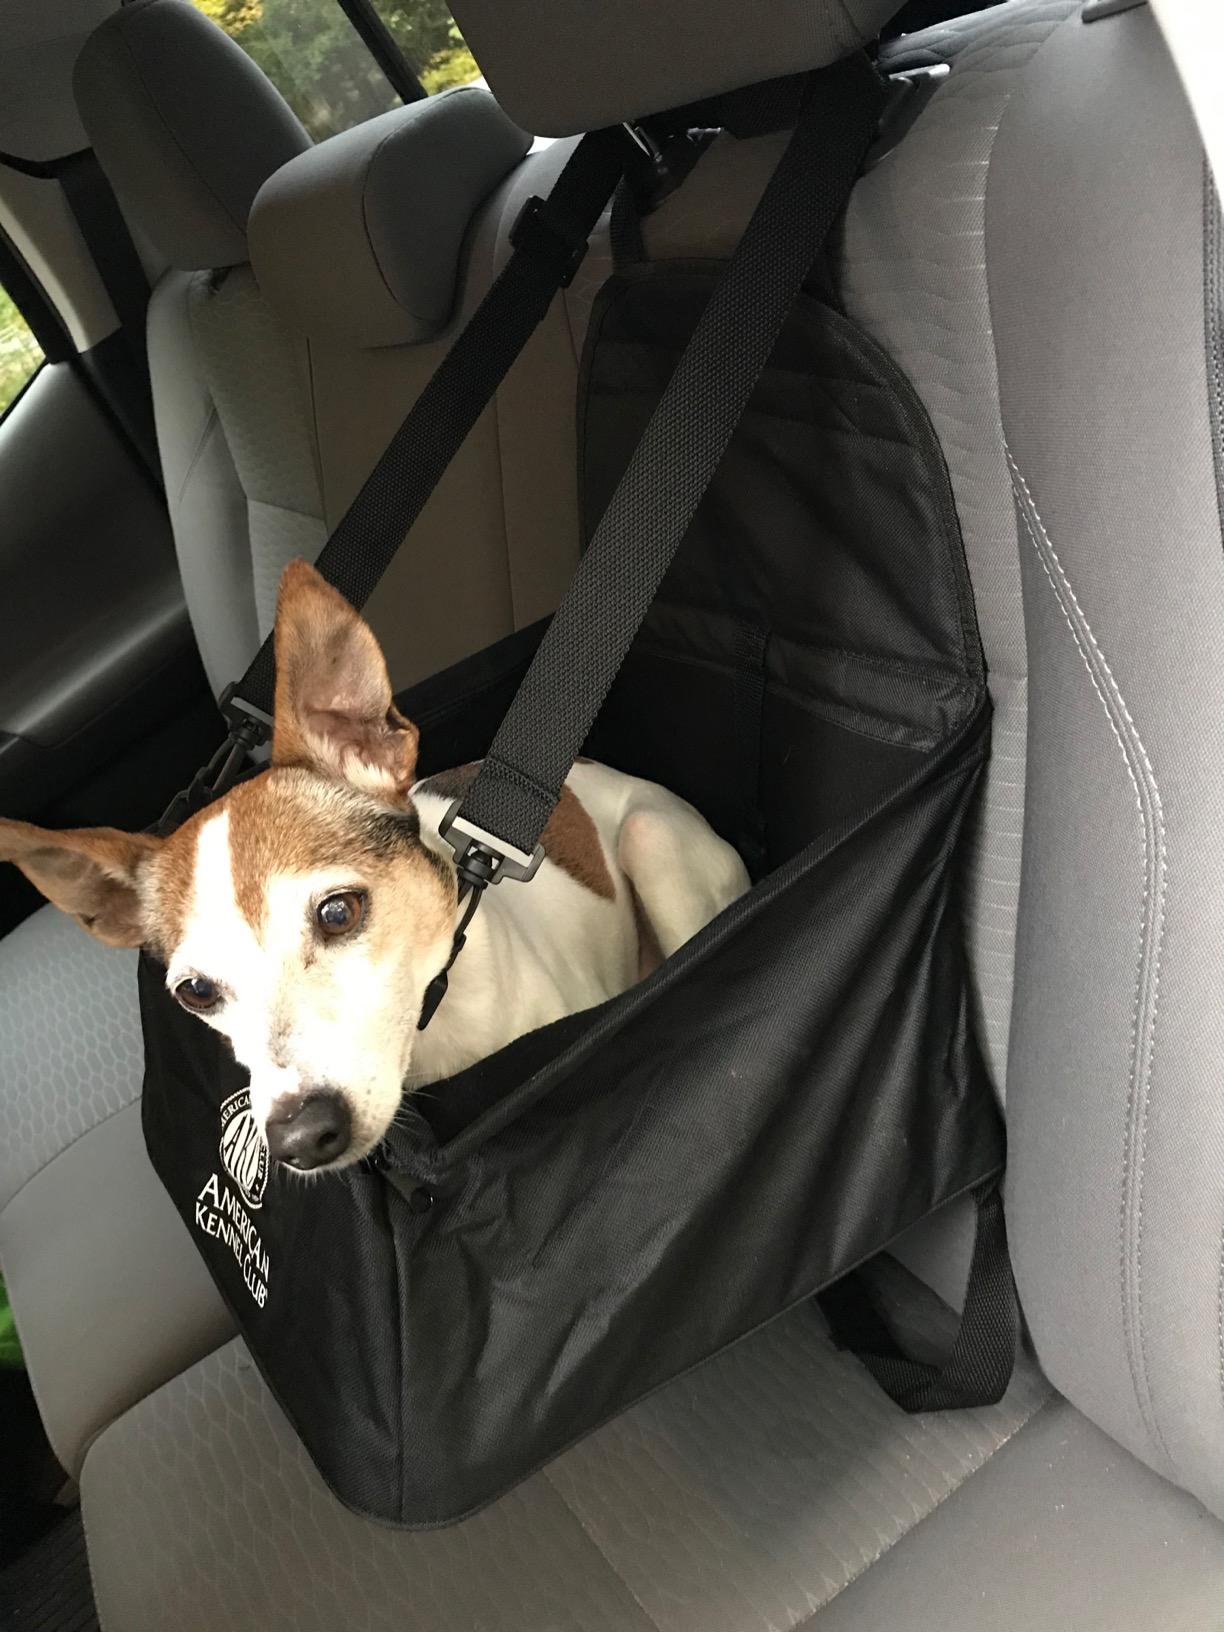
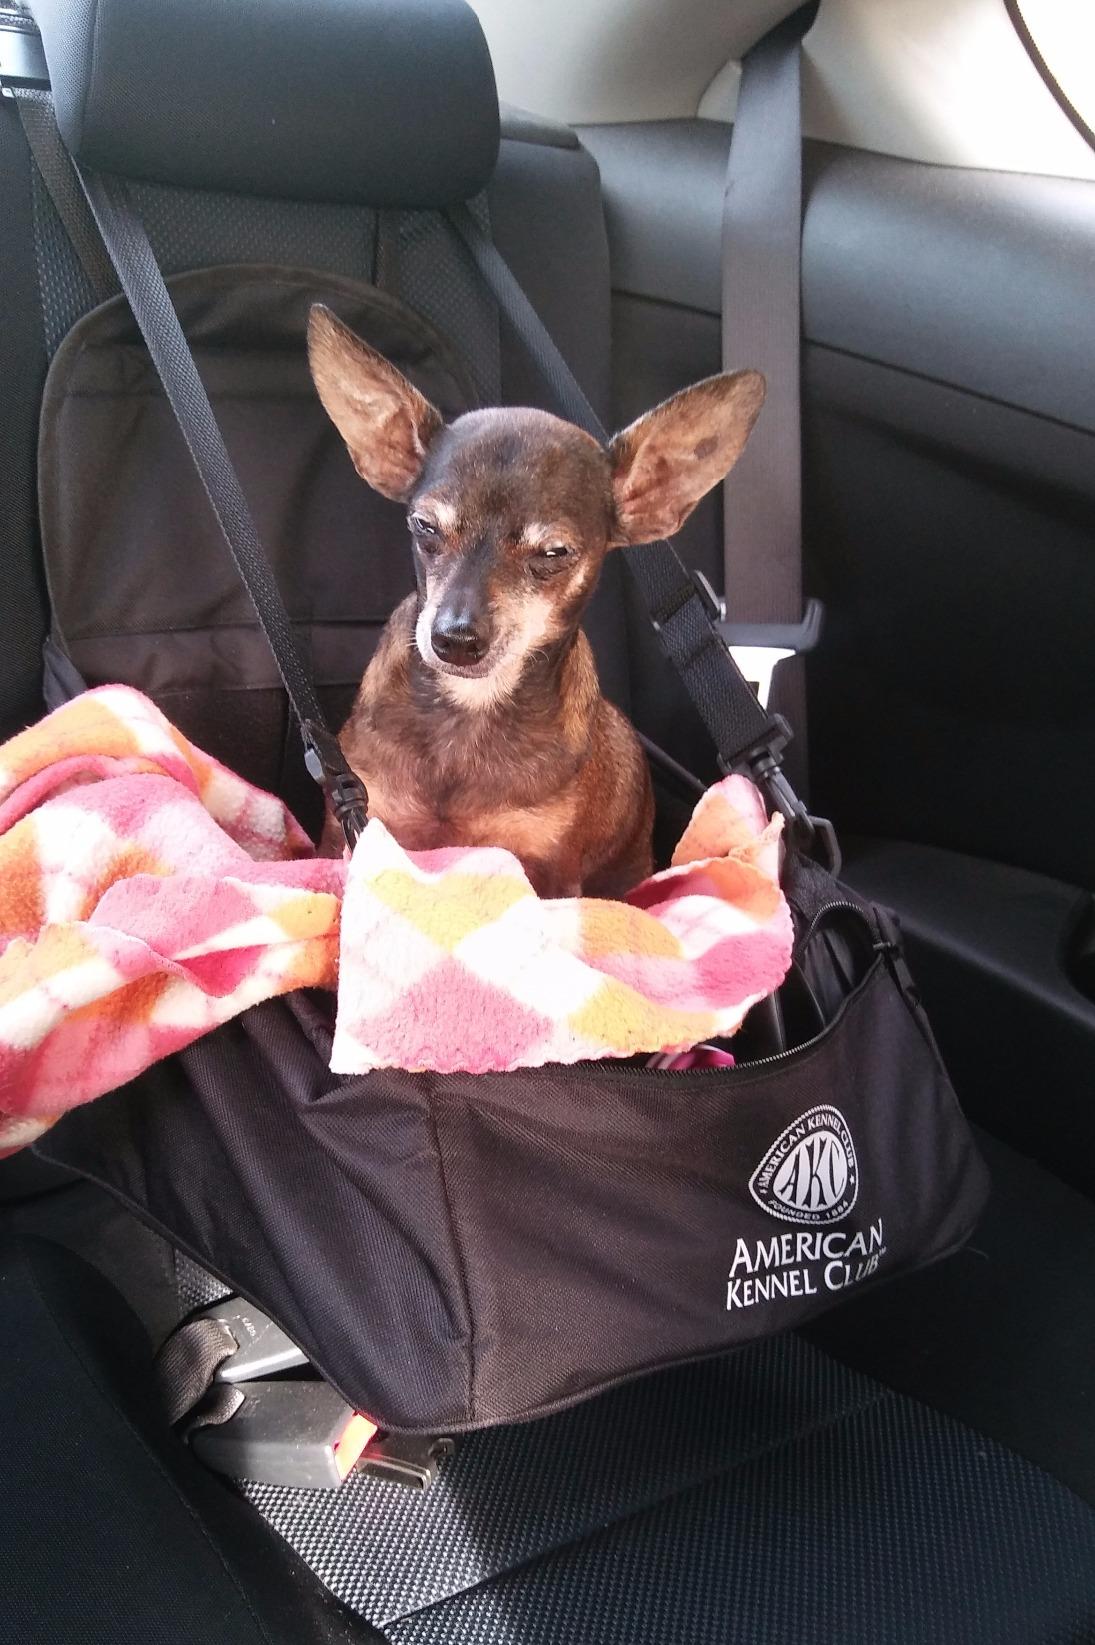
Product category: items_kennel
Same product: yes